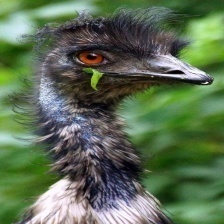
Species: EMU
Scientific name: DROMAIUS NOVAEHOLLANDIAE